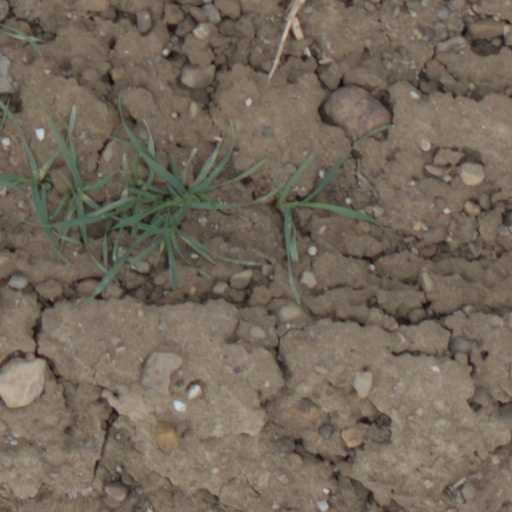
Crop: wheat